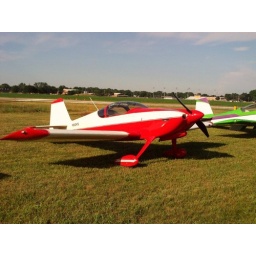
A red and white taildragger sits on the ground at the EAA breakfast in Niles, Mi.